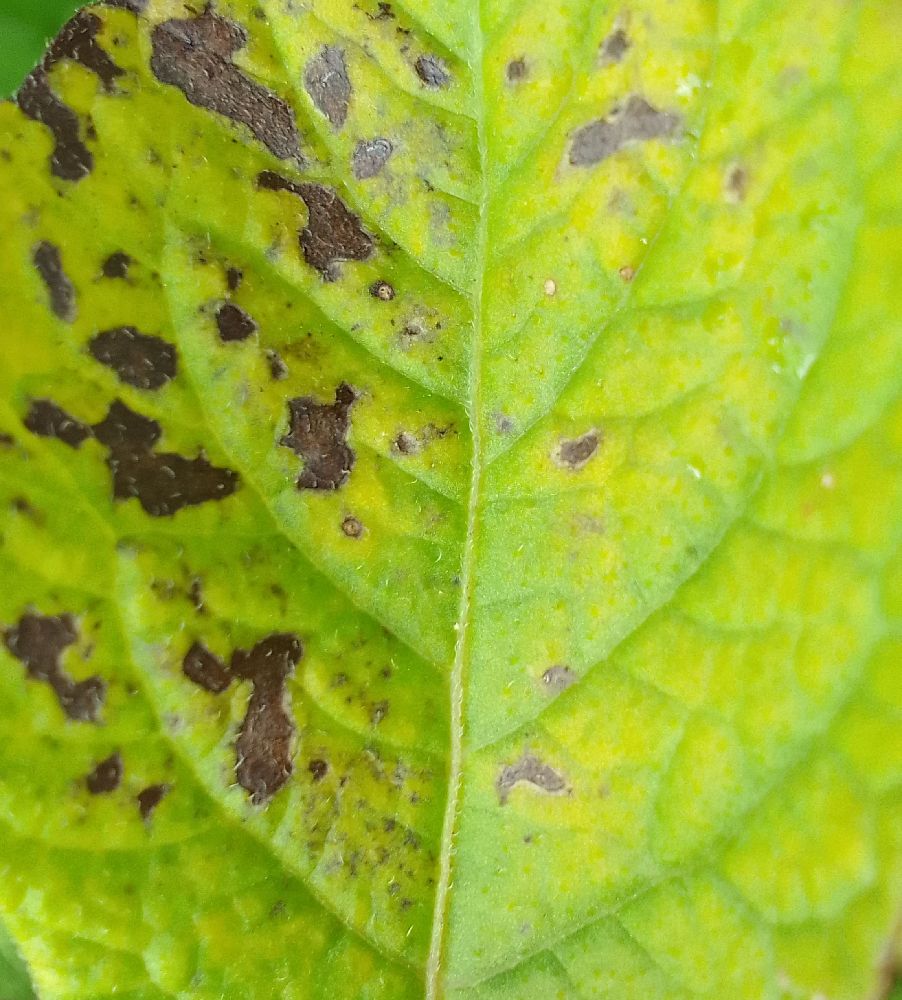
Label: Early blight